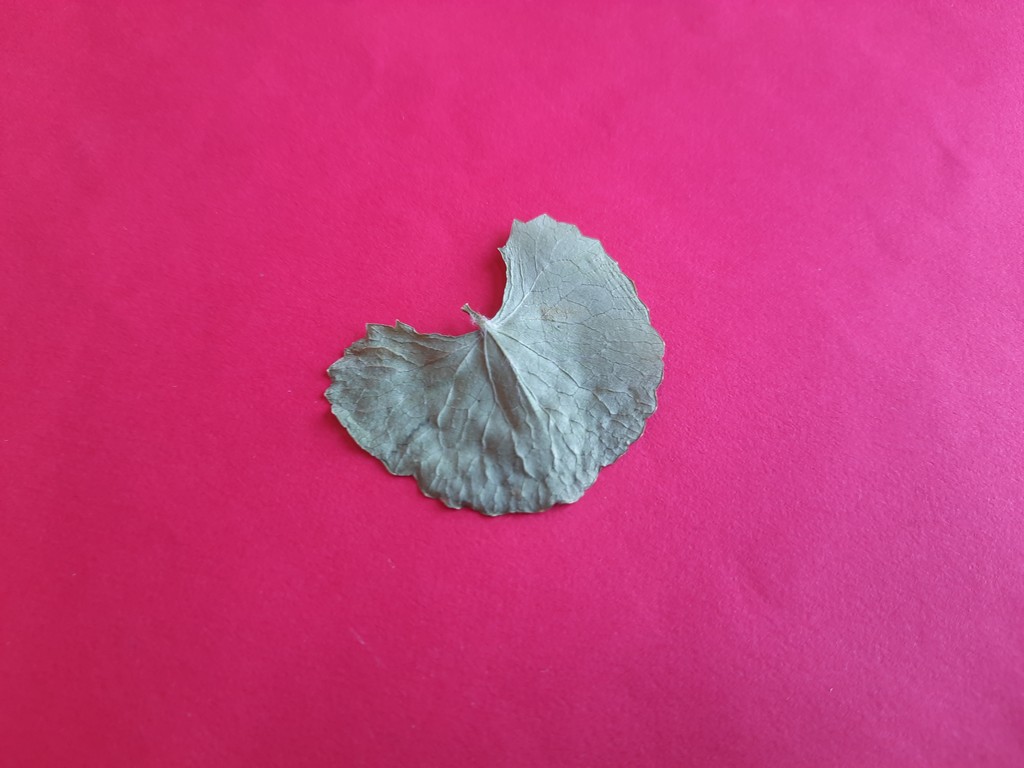
Label: Dried